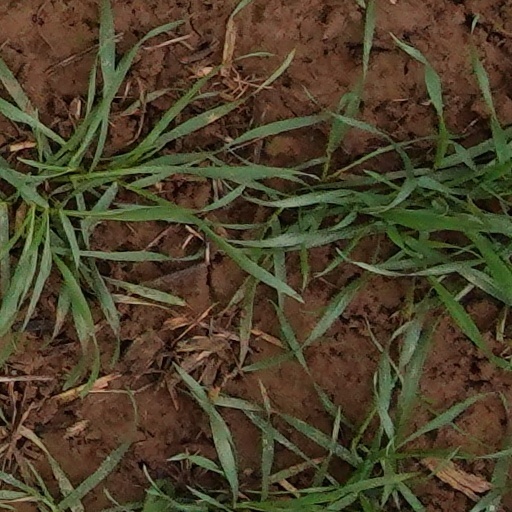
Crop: wheat